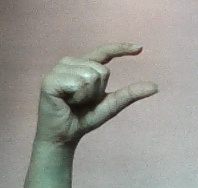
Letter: dal